Fiat Tipo (Type 160)

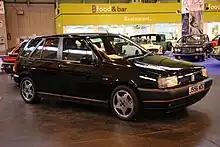
Fiat Tipo "Sedicivalvole" in a classic car show, NEC Birmingham, UK

It was a reasonably strong seller in the United Kingdom, initially winning plaudits for its innovative and practical design, as well as its good handling. It was originally sold with only 1.4 and 1.6 petrol engines, the 16 valve 1.8 and 2.0 engines with fuel injection became available there in the early 1990s.